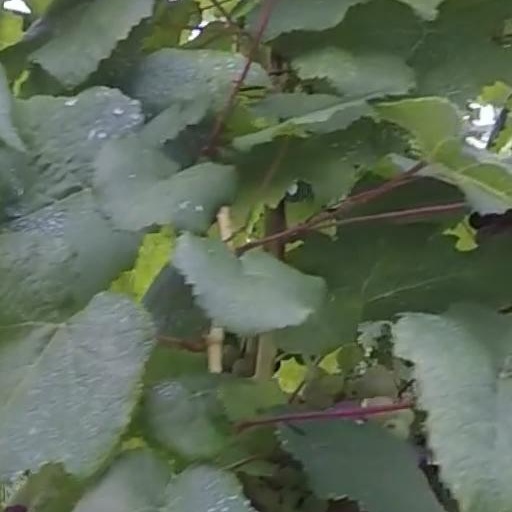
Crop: grape